Vicki Keith

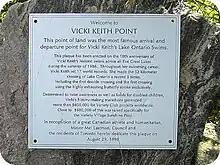
Plaque at Vicki Keith Point

Ever since Leslie Street Spit was constructed as a landfill, Vicki Keith commonly used the end of the Leslie Street Spit as a starting and finishing point when swimming across Lake Ontario rather than the traditional finishing point of Marilyn Bell Park. Therefore, on the 10th anniversary of Keith's "historic" great lakes swims, on the 29 August 1998, the mayor of Toronto, the council and local residents erected a plaque in honour of Keith. The plaque named the point "Vicki Keith Point", and hence the end of the Leslie Street Spit has been referred to as Vicki Keith Point ever since.